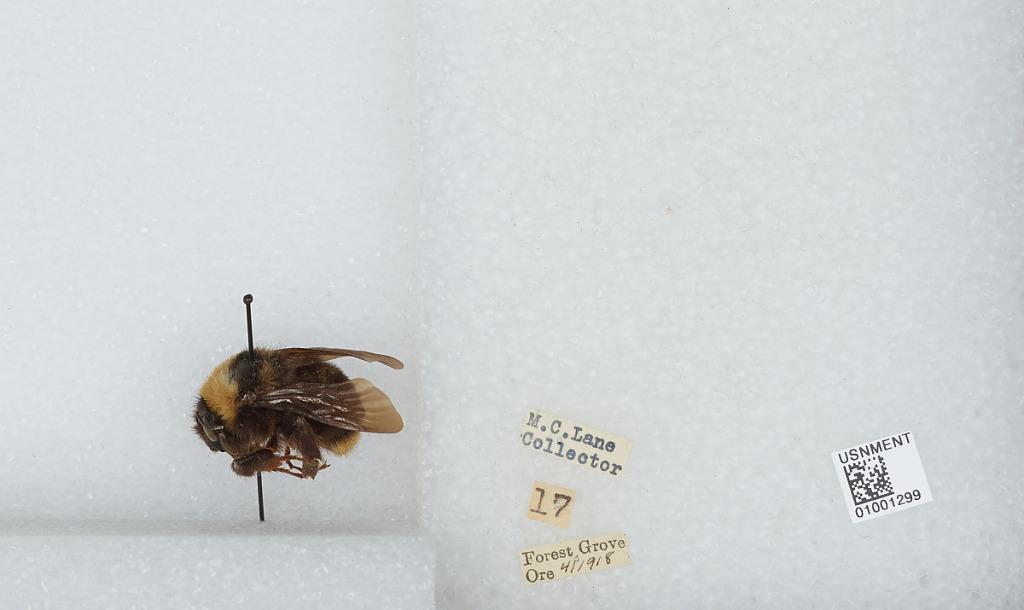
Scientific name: Bombus (Fervidobombus) californicus Smith
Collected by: M. Lane
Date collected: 1918-4-1
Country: United States
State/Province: Oregon
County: Washington
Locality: Forest Grove
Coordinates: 45.5197, -123.111